Wayne Hightower

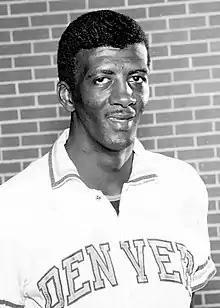
Hightower in 1969

Wayne A. Hightower (January 14, 1940 – April 18, 2002) was an American professional basketball player who had a long and productive career in the National Basketball Association (NBA) and American Basketball Association (ABA) from 1962 to 1972. He stood and primarily played the forward positions. He was born in Philadelphia, Pennsylvania and attended Overbrook High School from 1955 to 1958, where he played basketball. His professional career began in 1961 after his departure from the University of Kansas at the end his junior year. Hightower stated he did so to financially support his family, but he would have been ineligible to play basketball his senior year due to his poor academic standing.